Barge Haulers on the Volga

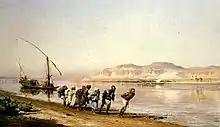
Frederick Arthur Bridgman, "Towing on the Nile", 1875.

"Barge Haulers on the Volga" shows a row of eleven male burlaks dragging a barge on the Volga River that must be pulled upstream against the current. The men are dressed in rags and bound with leather harnesses. They are rendered as mostly stoical, although in obvious physical discomfort, with their bodies bowed in toil. The scene is rendered in a white, silvery light which has been described as "almost Venetian". In earlier studies, it was dominated by blue tones.